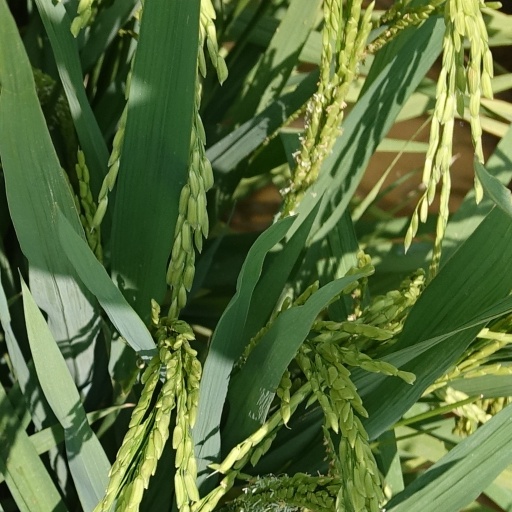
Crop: rice